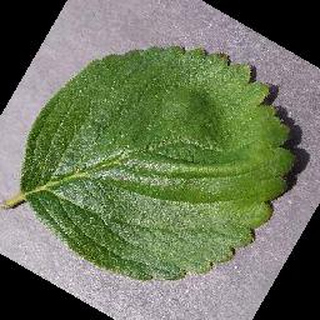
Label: healthy_strawberry